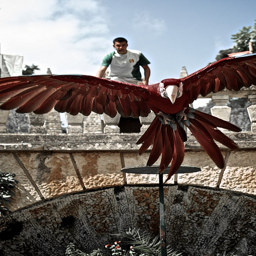
A man walking on top of a bridge near a large parrot.
A man looking at a bird flying away
A red parrot with wings outstretched on a perch.
A red bird with wings outstretched on a perch in front of a man.
A person that is on top of a building.